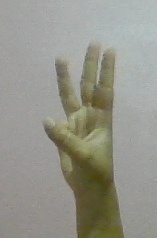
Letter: thaa